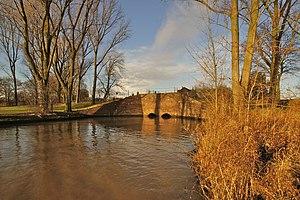
Hambourg (Allermöhe), Allemagne: Station de pompage du Hauptentwässerungsgraben Allermöhe